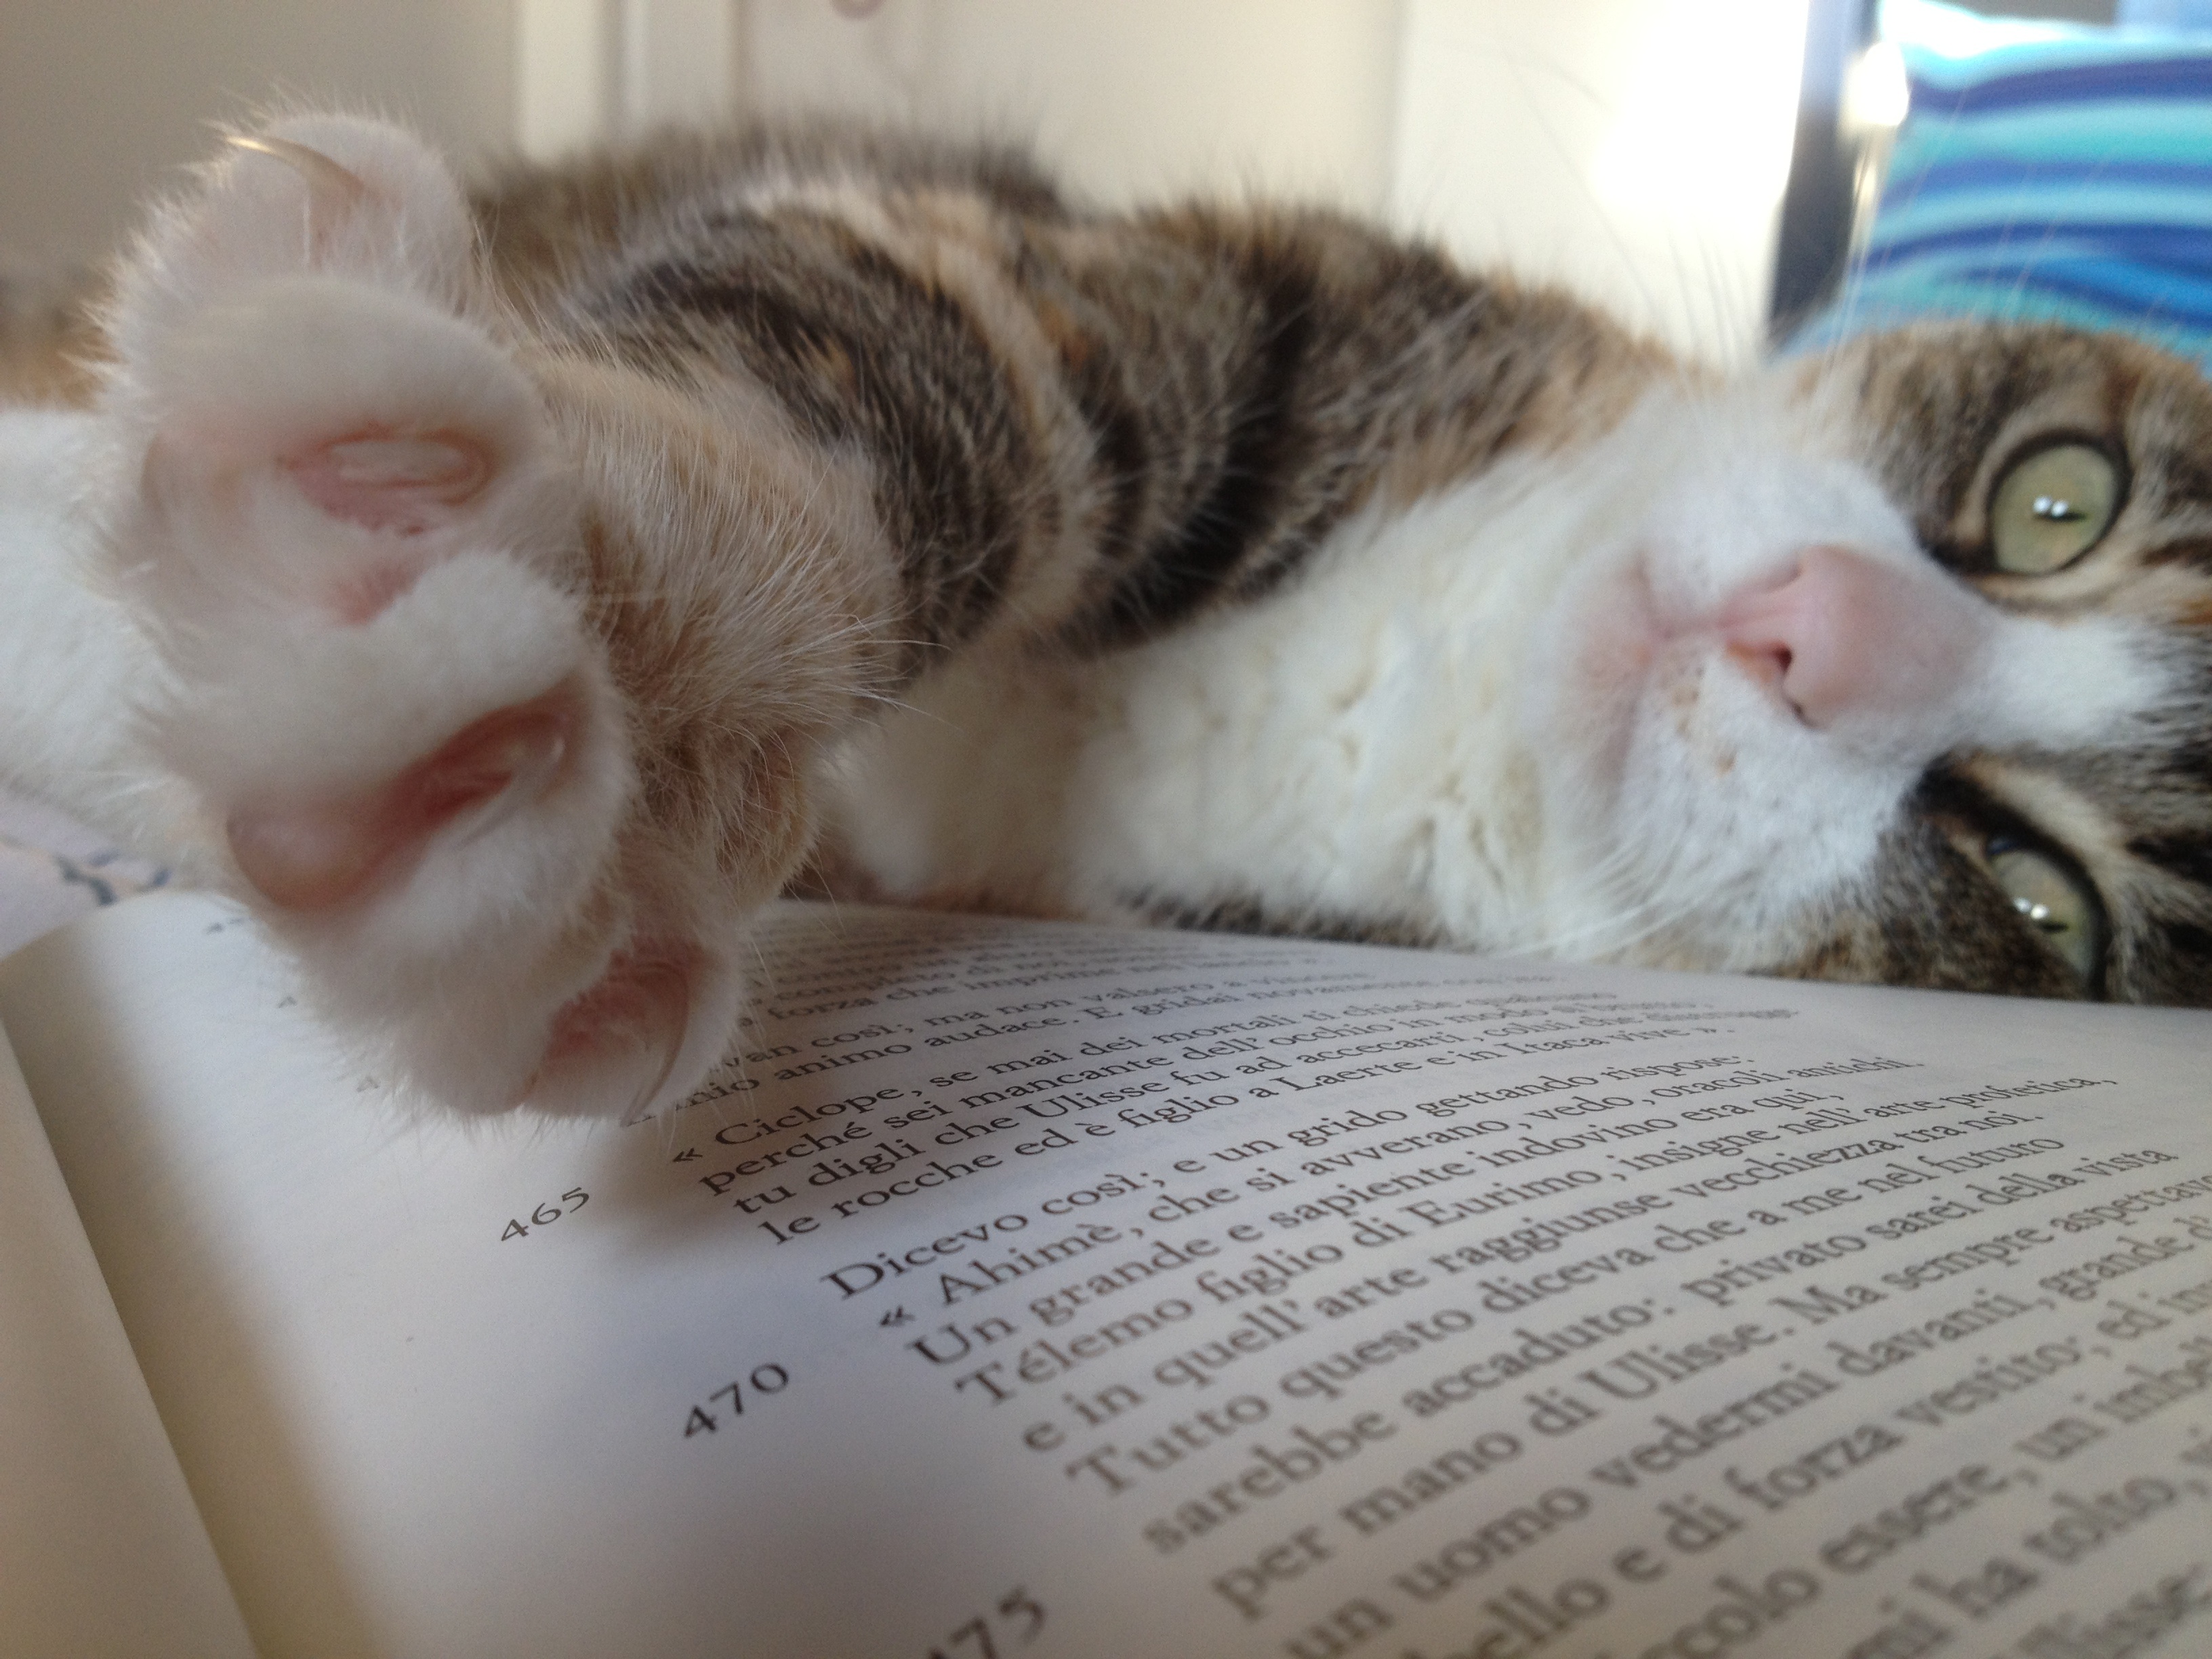
kitten, cat, mammal, nap, nose, whiskers, skin, vertebrate, small to medium sized cats, cat like mammal